Partamona helleri

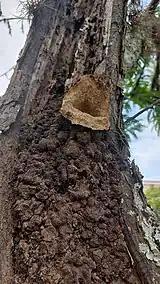
Nest of "P. helleri"

"Partamona helleri" constructs the entrance to its nest in the shape of a large frog's mouth, made of clay with propolis, because of this it is also known as the "toad's mouth bee". The wide outer entrance of the funnel-shaped nest is correlated with the defense of the colony, because it facilitates forager traffic while the narrow inner entrance requires only a few guards to defend.